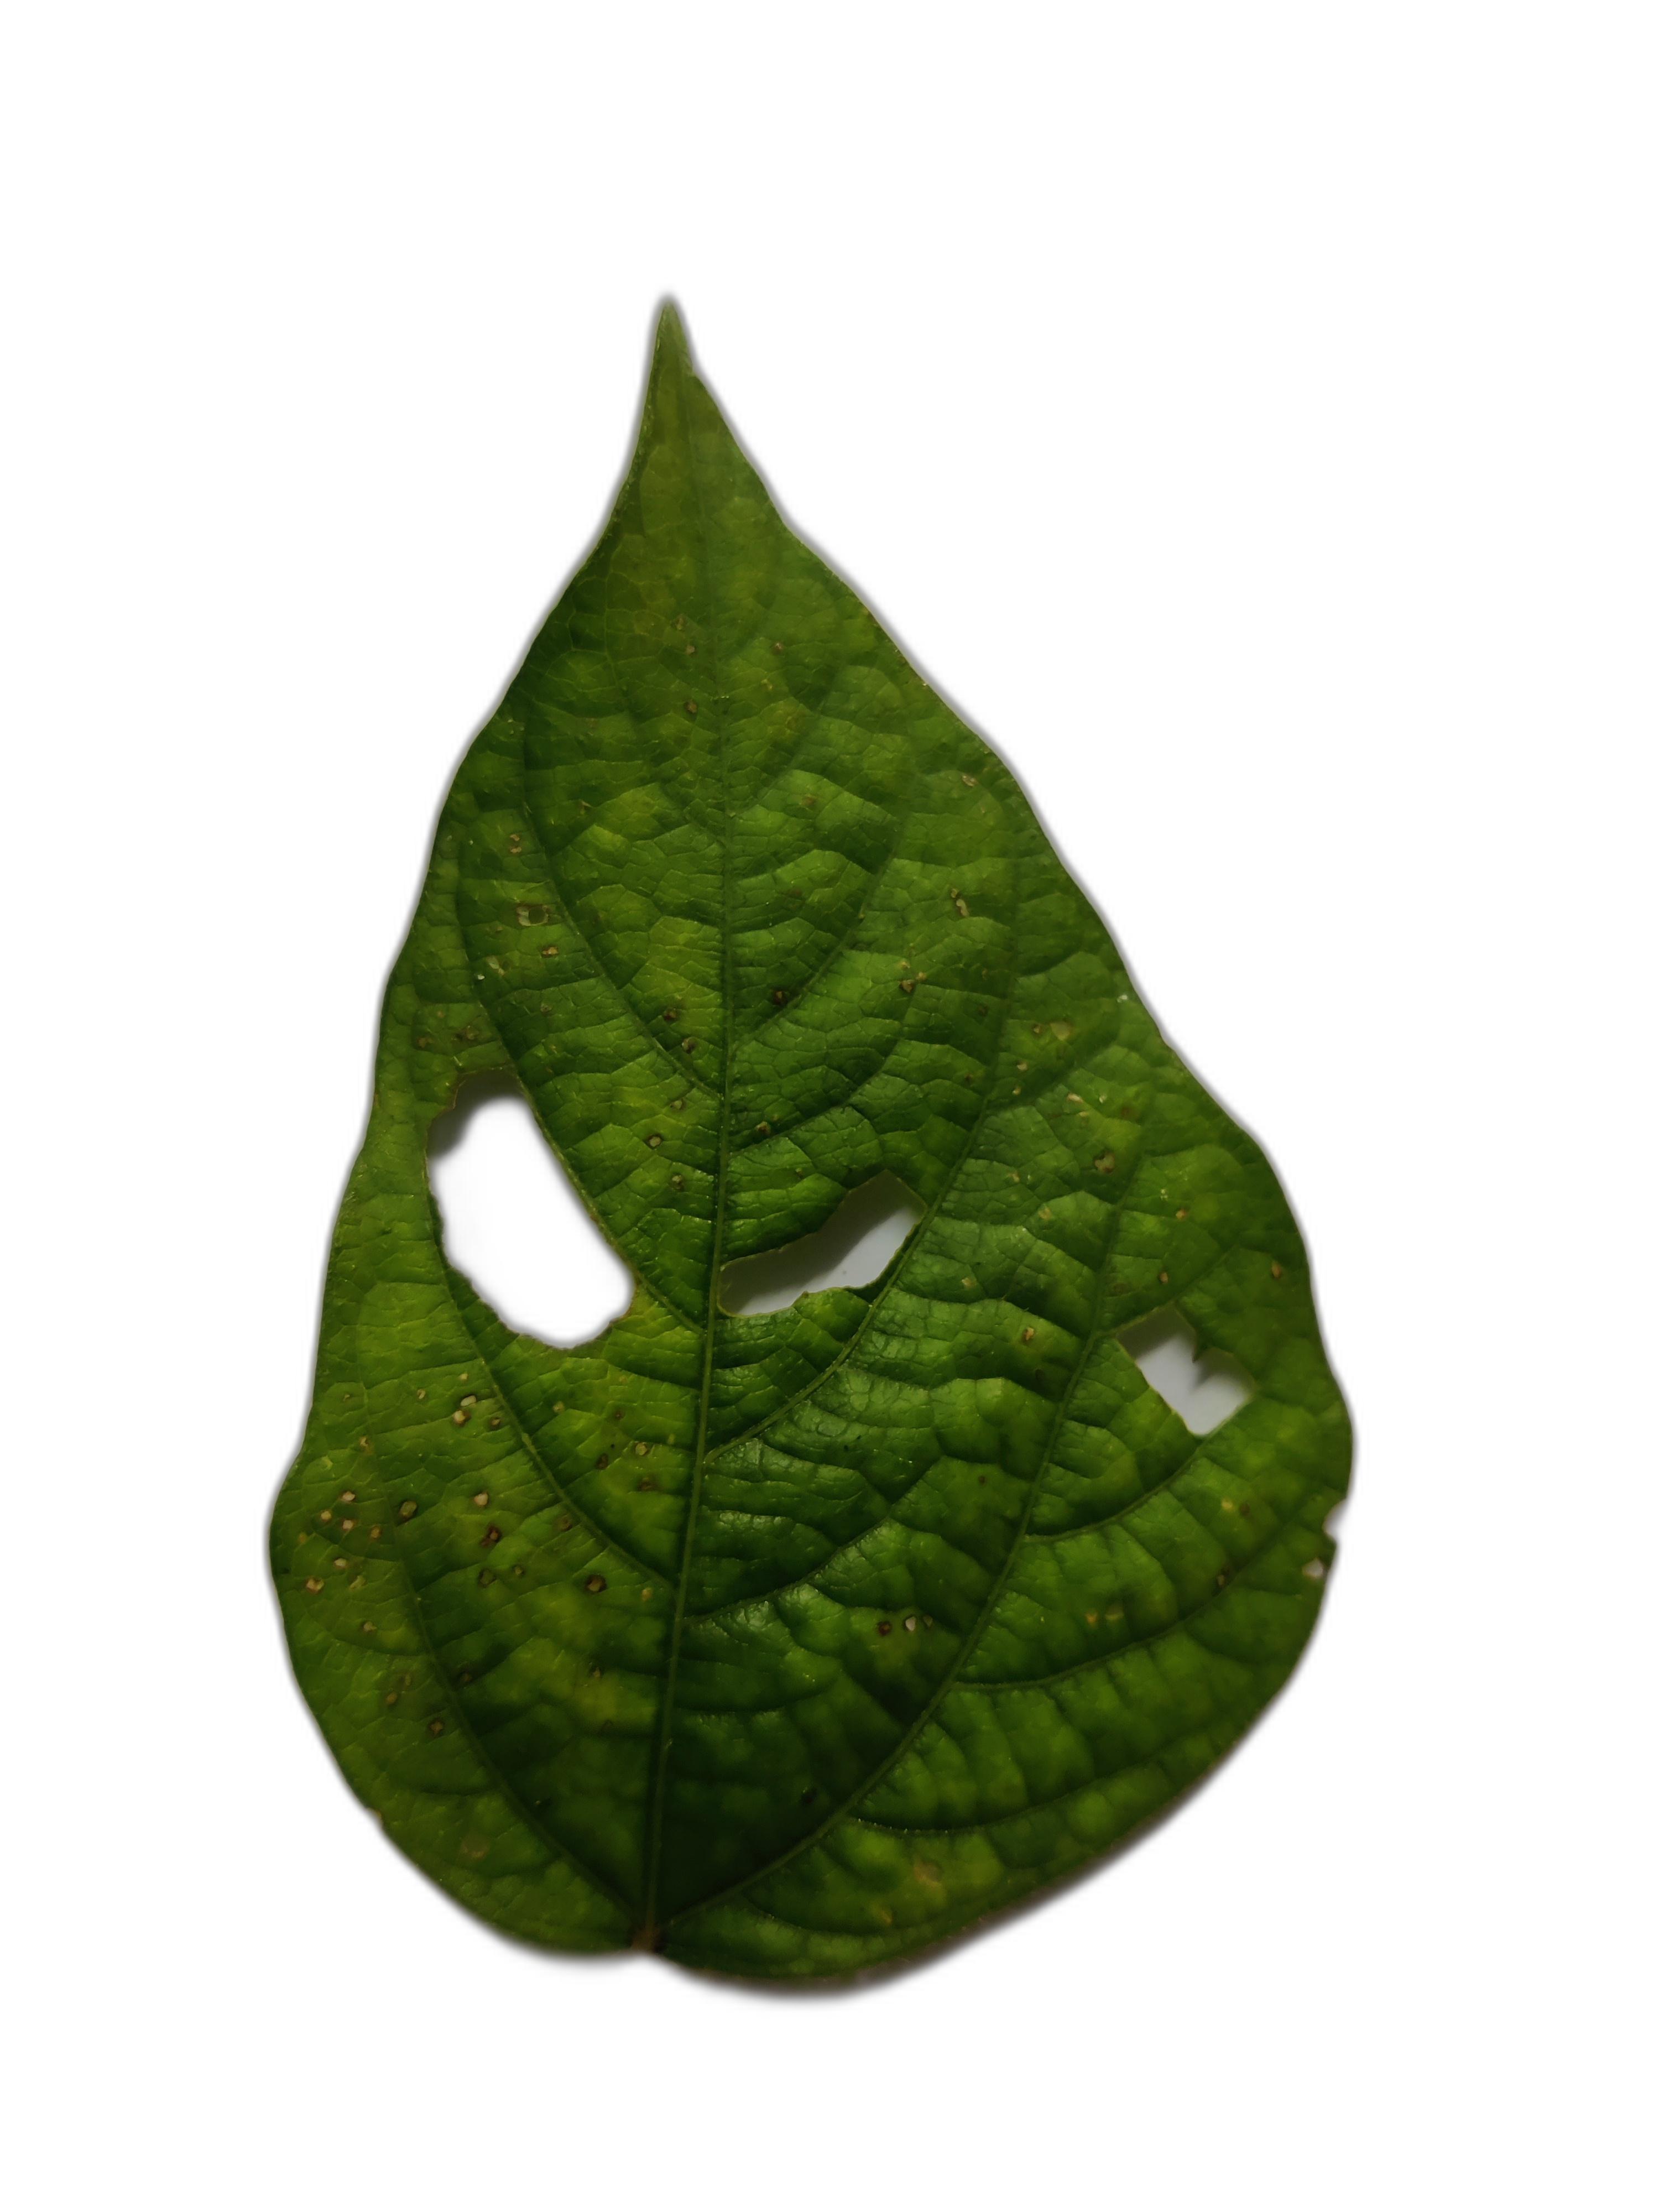
Label: Cercospora leaf spot